History of Marrakesh

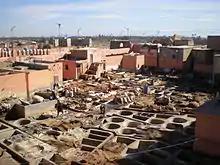
The famous tanneries of Marrakesh are still operational today

The new construction boom and availability of water began to finally attract merchants and craftsmen from elsewhere, gradually turning Marrakesh into a real city. The first to arrive were the tanners, arguably Marrakesh's most famous industry. (Goatskin tanned with sumac is still commonly referred to as "Moroccan leather" in English; books "bound in Moroccan leather" are synonymous with high luxury). The "dirty" industries - tanners, potters, tile-makers, dyers - were set up on the east part of town, on the other side of the Issil river, partly because of the stench, partly because of their need for the river's water. Ali's irrigation system allowed a surfeit of new planted orchards, vineyards and olive gardens, which attracted oil presses and related businesses, set up on the north side of town. Wealthy merchants and courtiers would go on to erect stately city homes, with Andalusian-style inner fountained garden courtyards, the riads for which Marrakesh is famous, and splendid colonnaded villas outside of it.